Quartel Jaime Mota

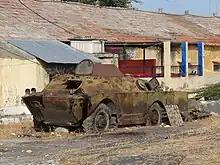
An abandoned BRDM-2 tank in 2012

In 2012 it was decided that the building will be restored and house both a military museum and services of the Ministry of Defence. The Angolan Minister of Defence has agreed to cooperate in the rehabilitation works.